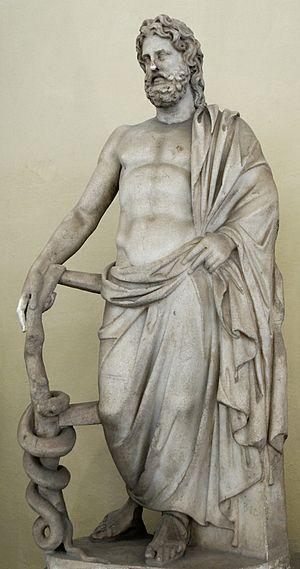
Statuette d'Asclépios. Marbre, copie romaine du IIe siècle ap. J.-C. d'après un original hellénistique. Provenance